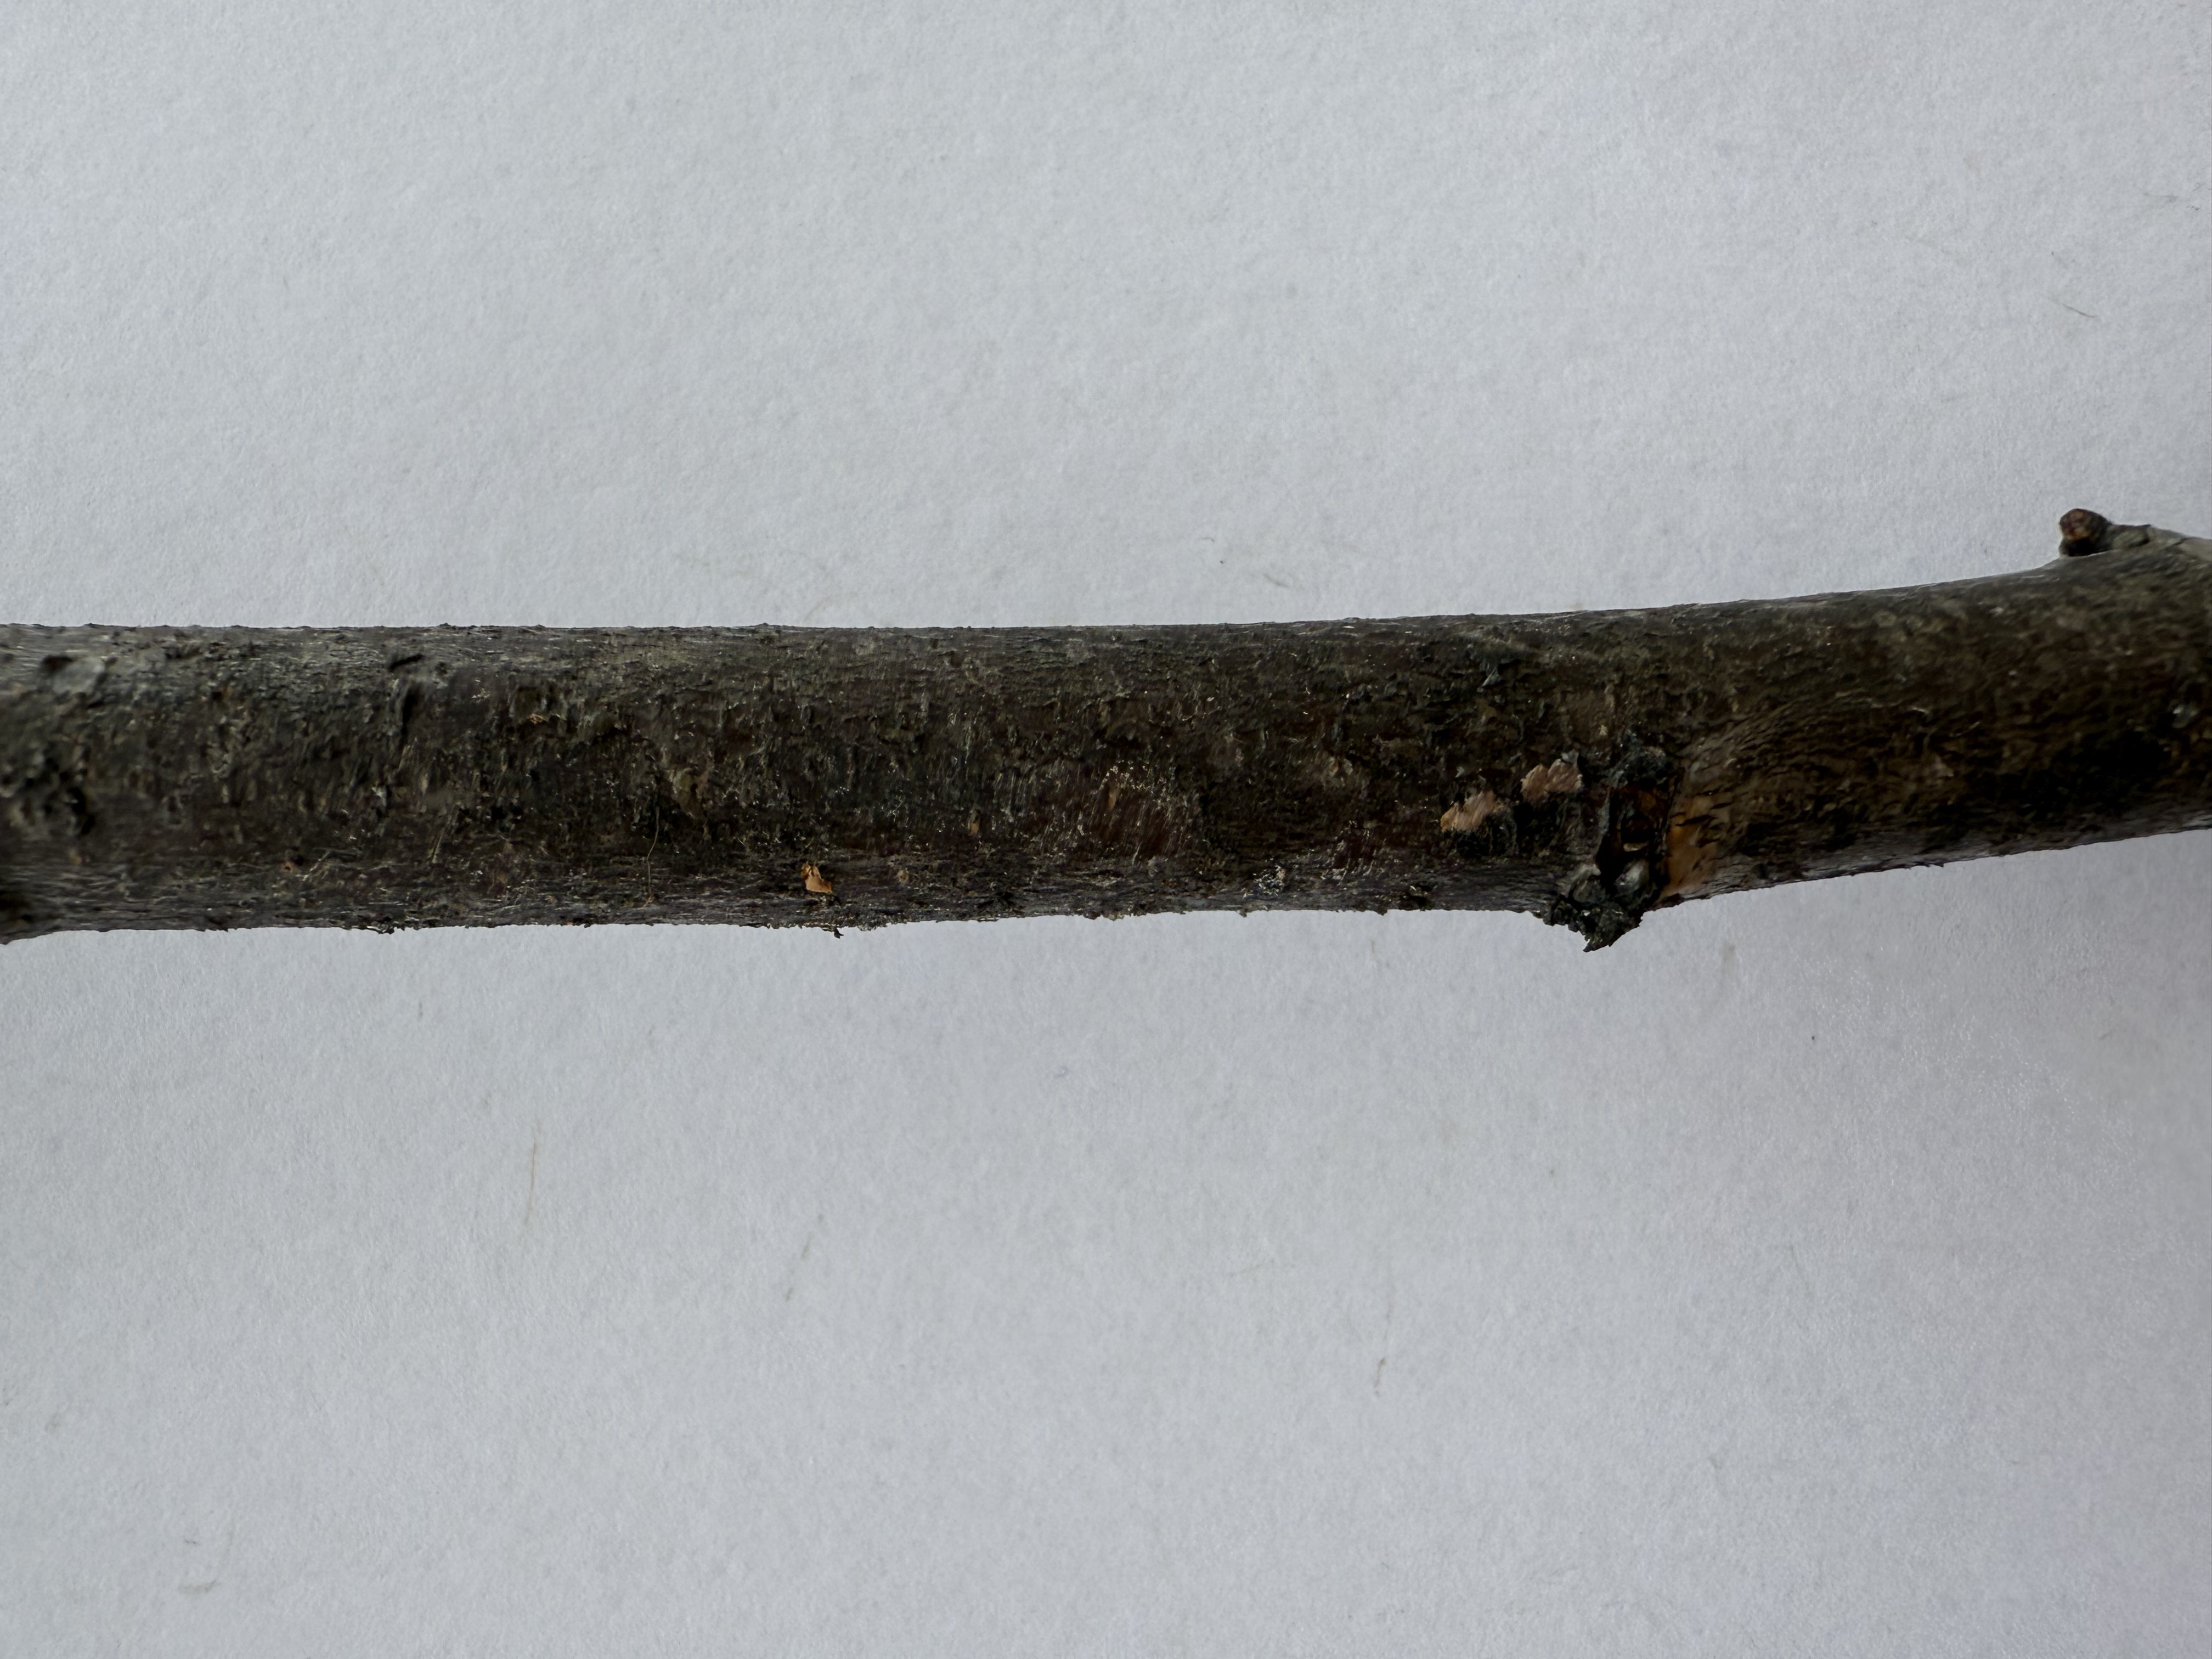
Variety: Murdum Plum